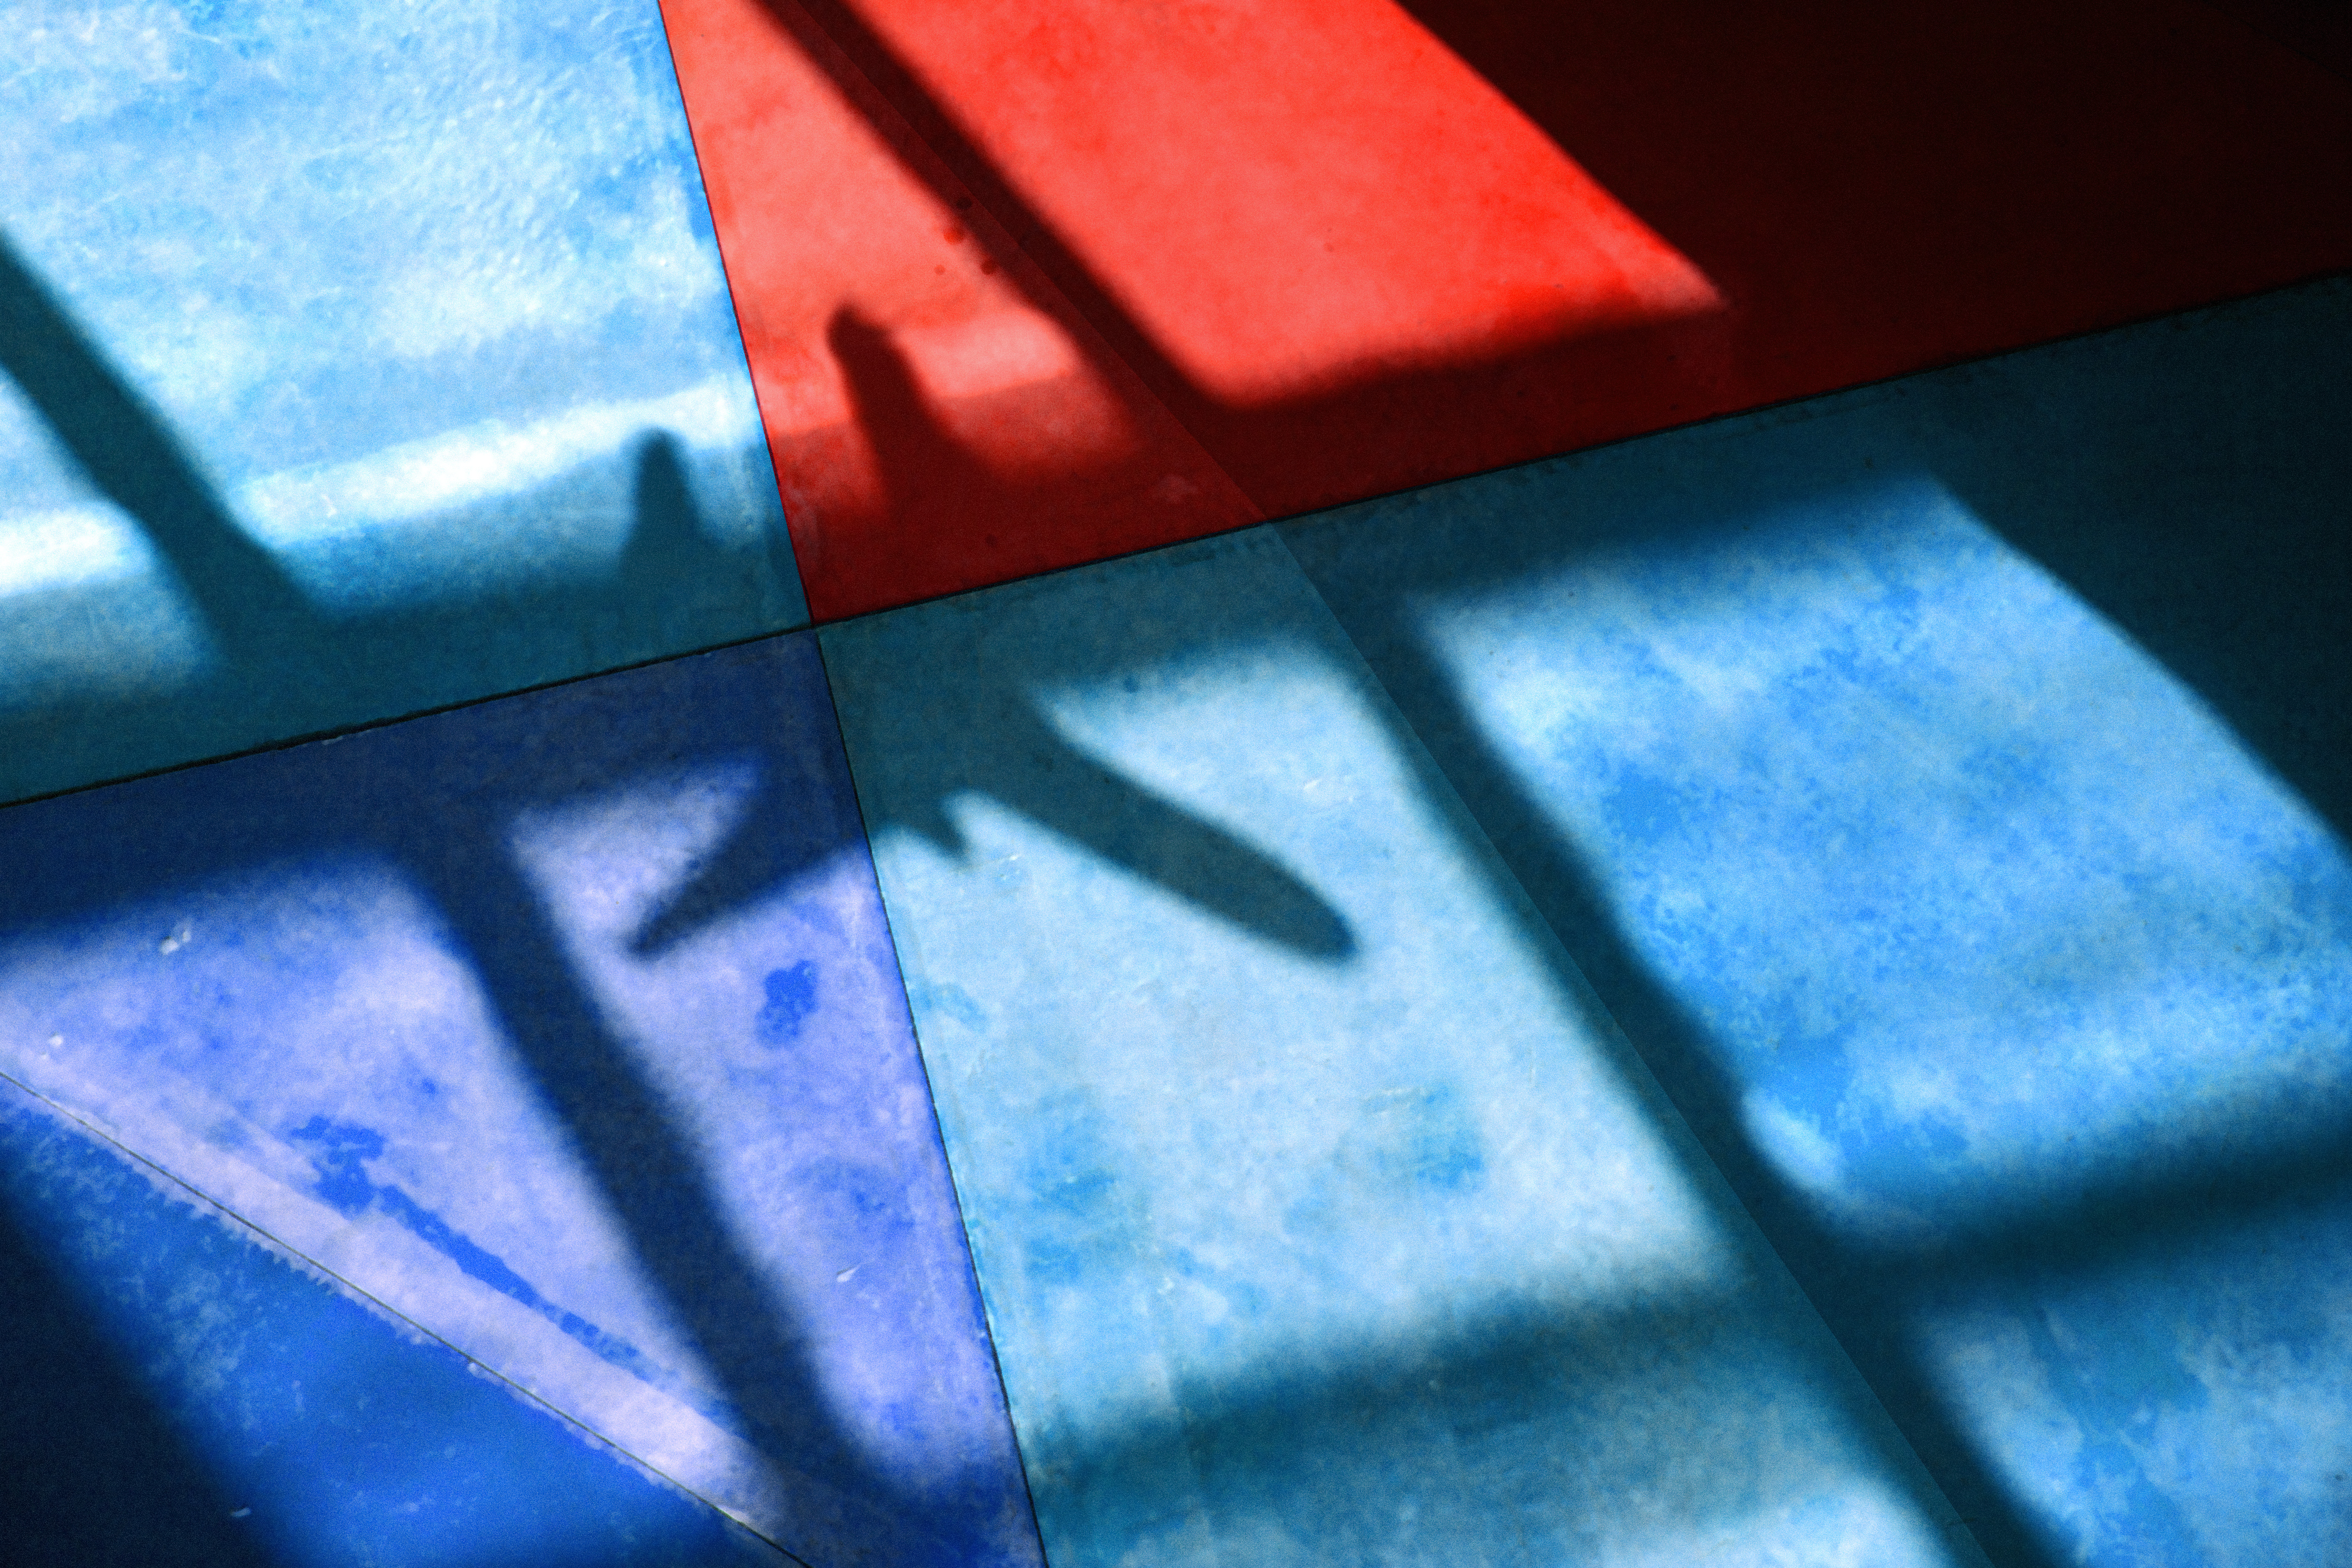
light, floor, number, aircraft, mystery, line, green, red, color, blue, material, puzzle, problem, blackswan, shape, unknown, slidersunday, mh370, metagrobology, flooring